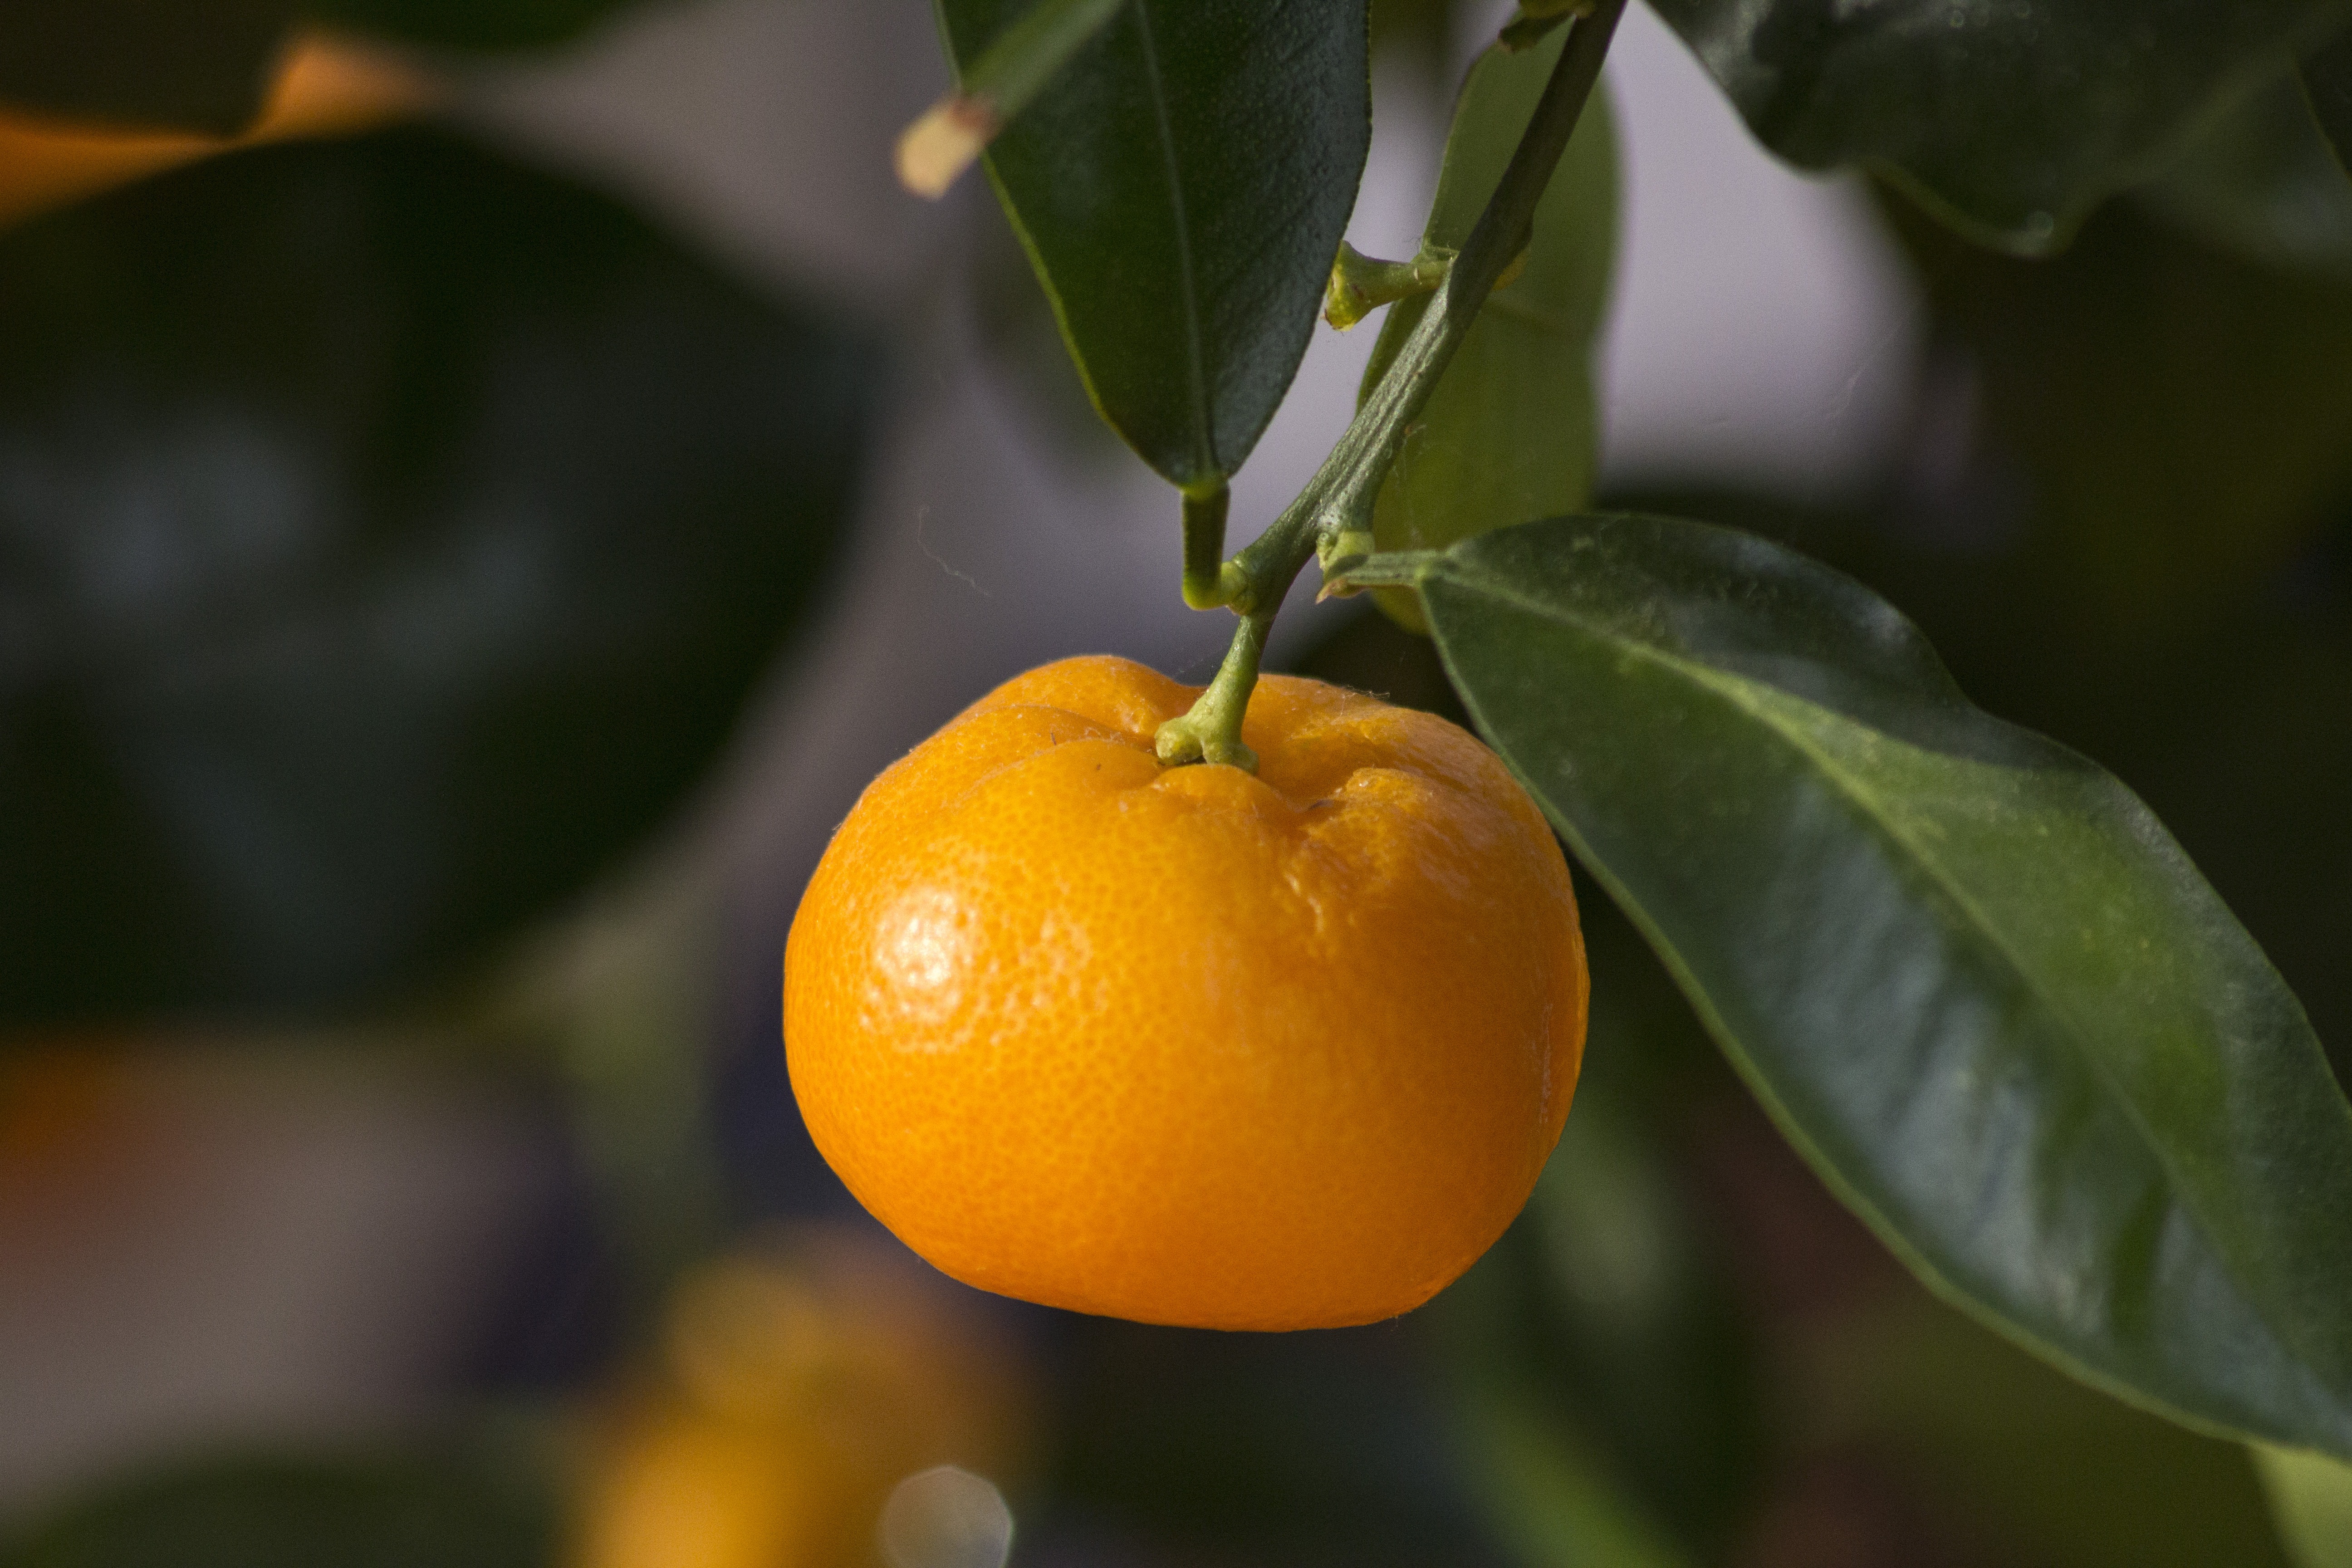
tree, branch, plant, fruit, leaf, flower, orange, food, green, produce, yellow, flora, close up, tangerine, kumquat, clementine, citron, citrus, macro photography, flowering plant, geraniums, mini orange, bitter orange, mandarin orange, land plant, meyer lemon, tangelo, yuzu, calamondin, common persimmon